735

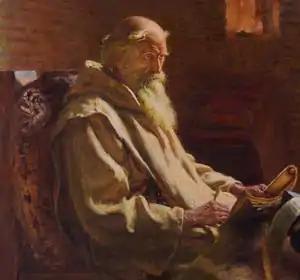
Bede (the "Venerable") translates John

Year 735 (DCCXXXV) was a common year starting on Saturday of the Julian calendar. The denomination 735 for this year has been used since the early medieval period, when the Anno Domini calendar era became the prevalent method in Europe for naming years.